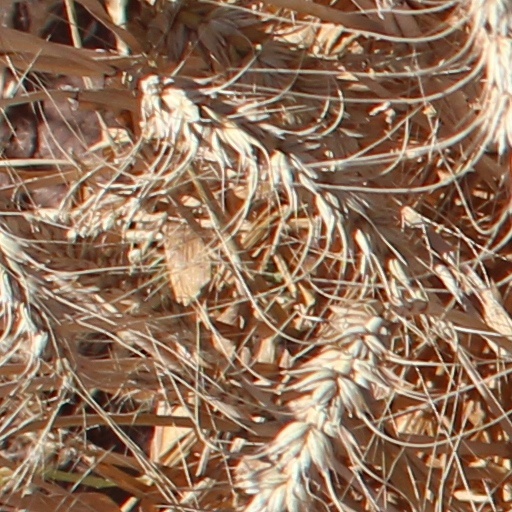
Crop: wheat